Shankarananda (Shiva Yoga)

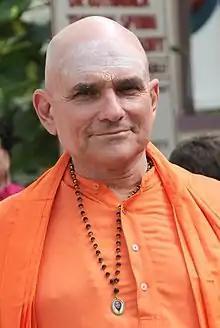
Shankarananda in Ganeshpuri, 2016

Mahamandaleshwar Swami Shankarananda (born 1942) is an American-born yoga guru in the lineage of Bhagavan Nityananda of Ganeshpuri. He resides and teaches at an ashram located in Mount Eliza, Australia.